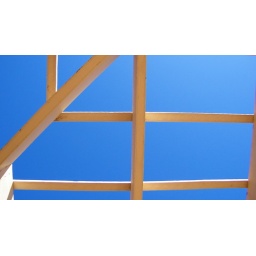
Pagola against blue sky